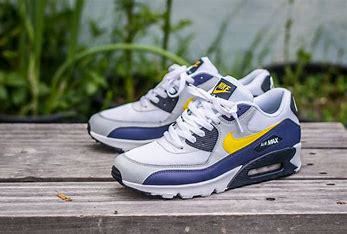
Brand: Nike
Model: Air Max 90 Essential